Satu Mare

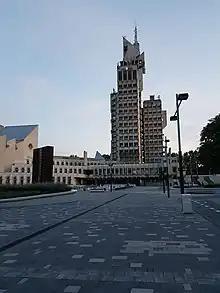
Administrative Palace (City Hall) in Satu Mare, completed in 1984

The presence of Jews in Transylvania is first mentioned in the late 16th century. In the 17th century, prince Gabriel Bethlen permitted Sephardi Jews from Turkey to settle in the Transylvanian capital Gyulafehérvár (Alba Iulia), in 1623. In the early 18th century, Jews were allowed to settle in Sathmar. Some of them became involved in large-scale agriculture, becoming landlords or lessees, or were active in trade and industry, or distilled brandy and leased taverns on crown estates. In 1715, when Sathmar became a royal town, they were expelled, beginning to resettle in the 1820s. In 1841, several Jews obtained the permission to settle permanently in Sathmar; the first Jewish community was formally established in 1849, and in 1857, a synagogue was built. After a great number of traditional Ashkenazic Jews had settled in the town, the Jewish community split in 1898, when a supporter of the Hasidic movement was elected chief rabbi, into an Orthodox and a Status Quo community, led by a Zionist rabbi, which erected a synagogue in 1904.